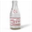
Label: bottle